Matthias Murmann

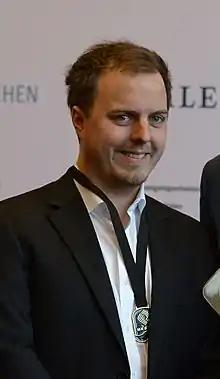
Murmann in 2015

Matthias Joachim Murmann, (né "Matthias Joachim Schulz"; born 28 August 1984) is a German film producer. He is known for shows such as Neo Magazin and How to Sell Drugs Online (Fast). Murmann was awarded the Grimme-Preis and the Deutscher Fernsehpreis.